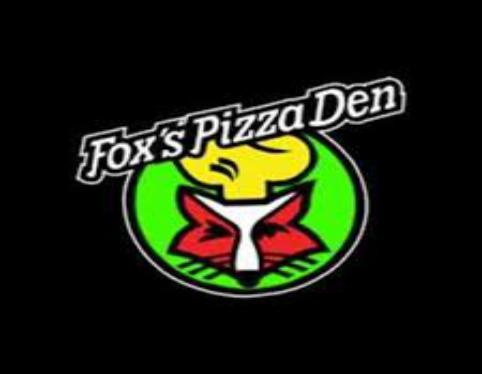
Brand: Fox's Pizza Den
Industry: Food